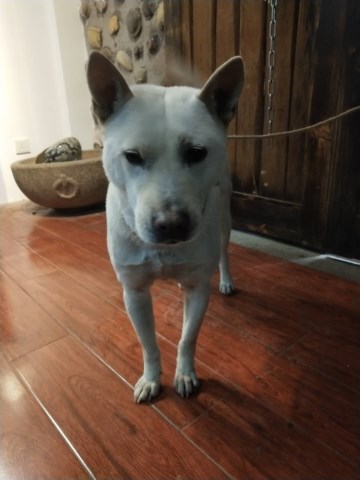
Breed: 3336-n000121-chinese_rural_dog